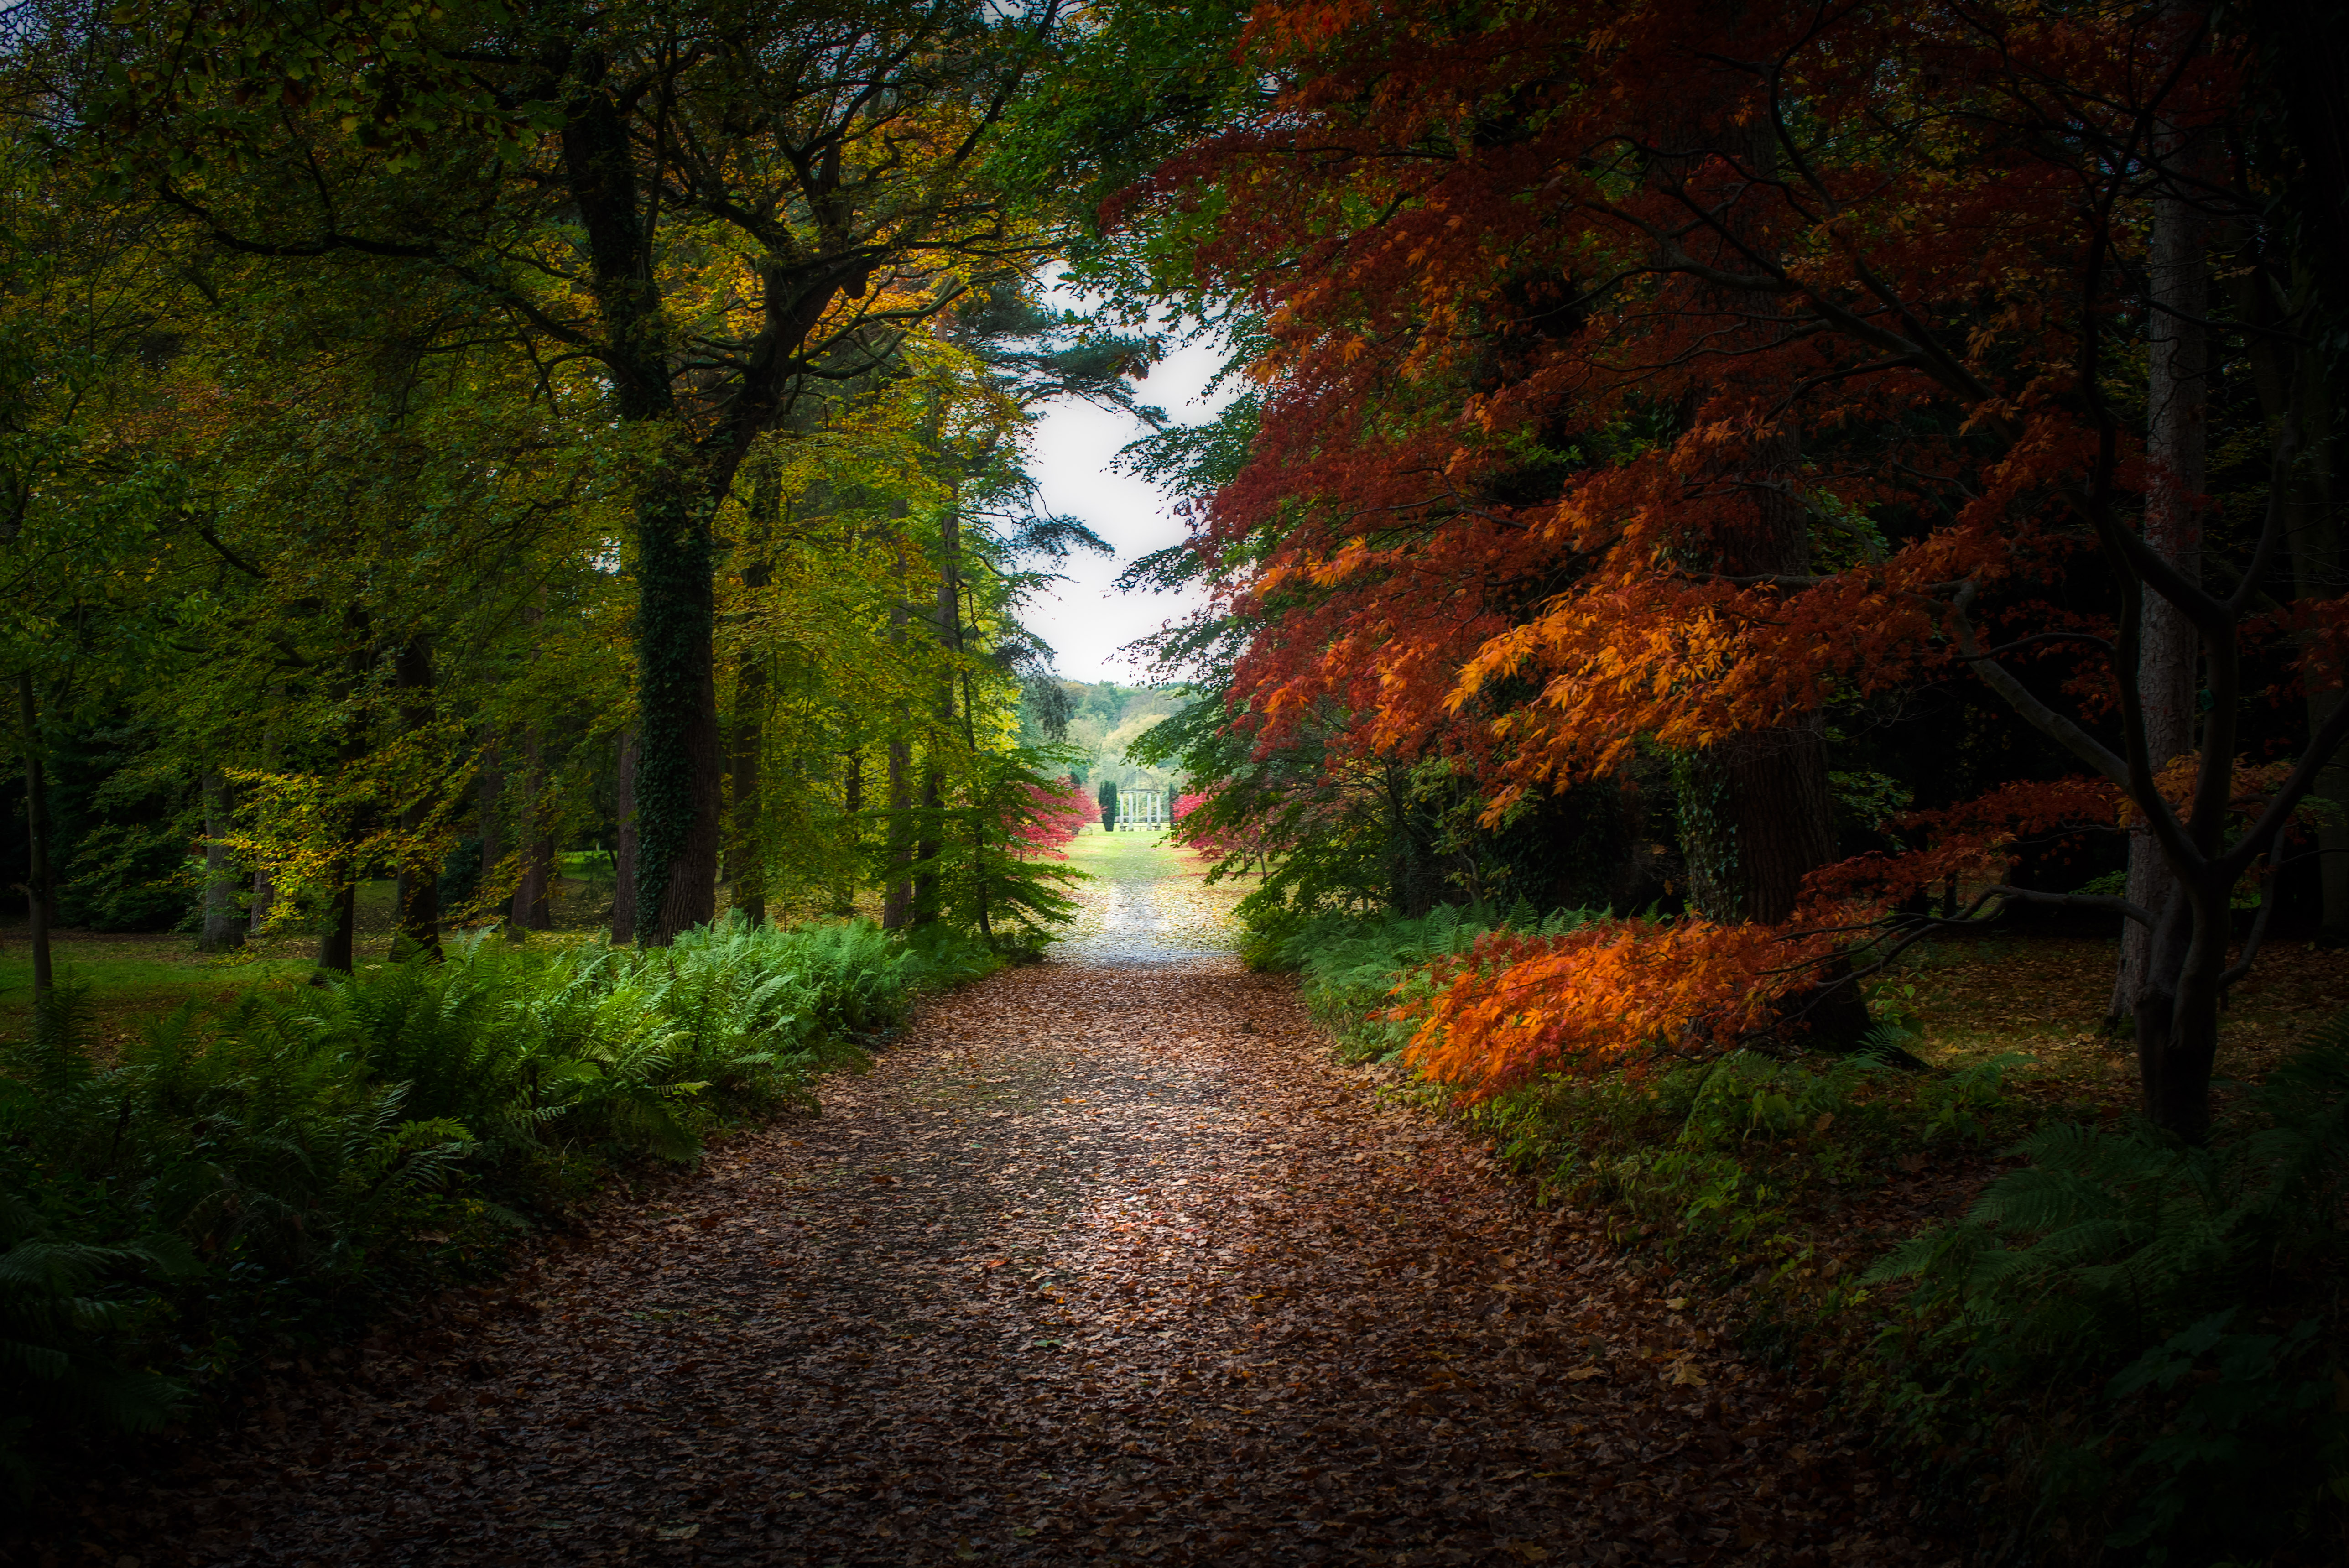
tree, nature, forest, sunlight, morning, leaf, reflection, autumn, season, deciduous, woodland, habitat, natural environment, atmospheric phenomenon, woody plant